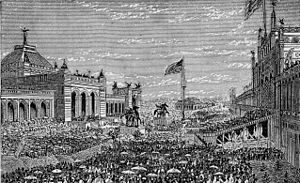
Centennial Exhibition
Fra udstillingens åbning.
Centennial International Exhibition var den første officielle verdensudstilling i USA. Den blev afholdt i Philadelphia, i 1876, for at fejre 100-års jubilæet for USA's uafhængighedserklæring, der blev underskrevet i byen. Udstillingens officielle navn var International Exhibition of Arts, Manufactures and Products of the Soil and Mine, og blev afholdt i Fairmount Park. Udstillingsområdet blev designet af Hermann Schwarzmann. Godt 10 millioner mennesker besøgte udstillingen, hvilket svarer til 20% af USA's daværende befolkning.